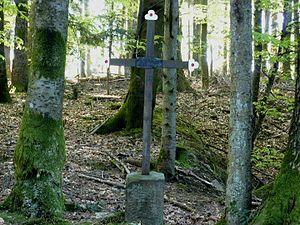
Croix Gasperment visible dans la forêt domaniale de la Hingrie
La commune française de Sainte-Croix-aux-Mines possède de nombreuses croix et calvaires anciens.